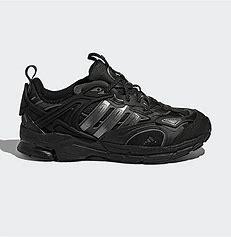
Brand: adidas
Model: Spiritain 2000